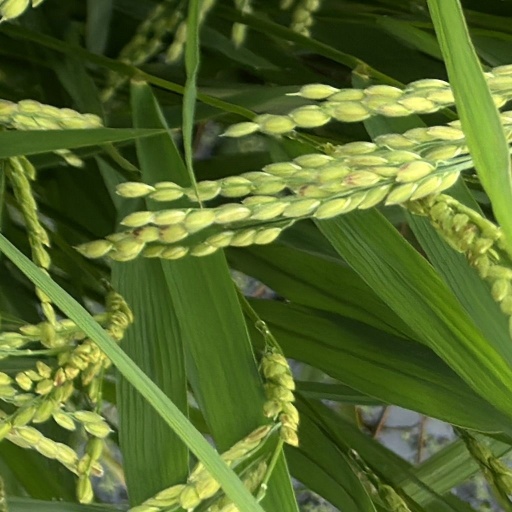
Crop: rice